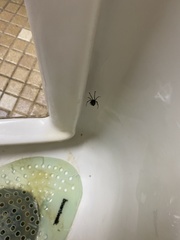
Species: Lactrodectus_hesperus